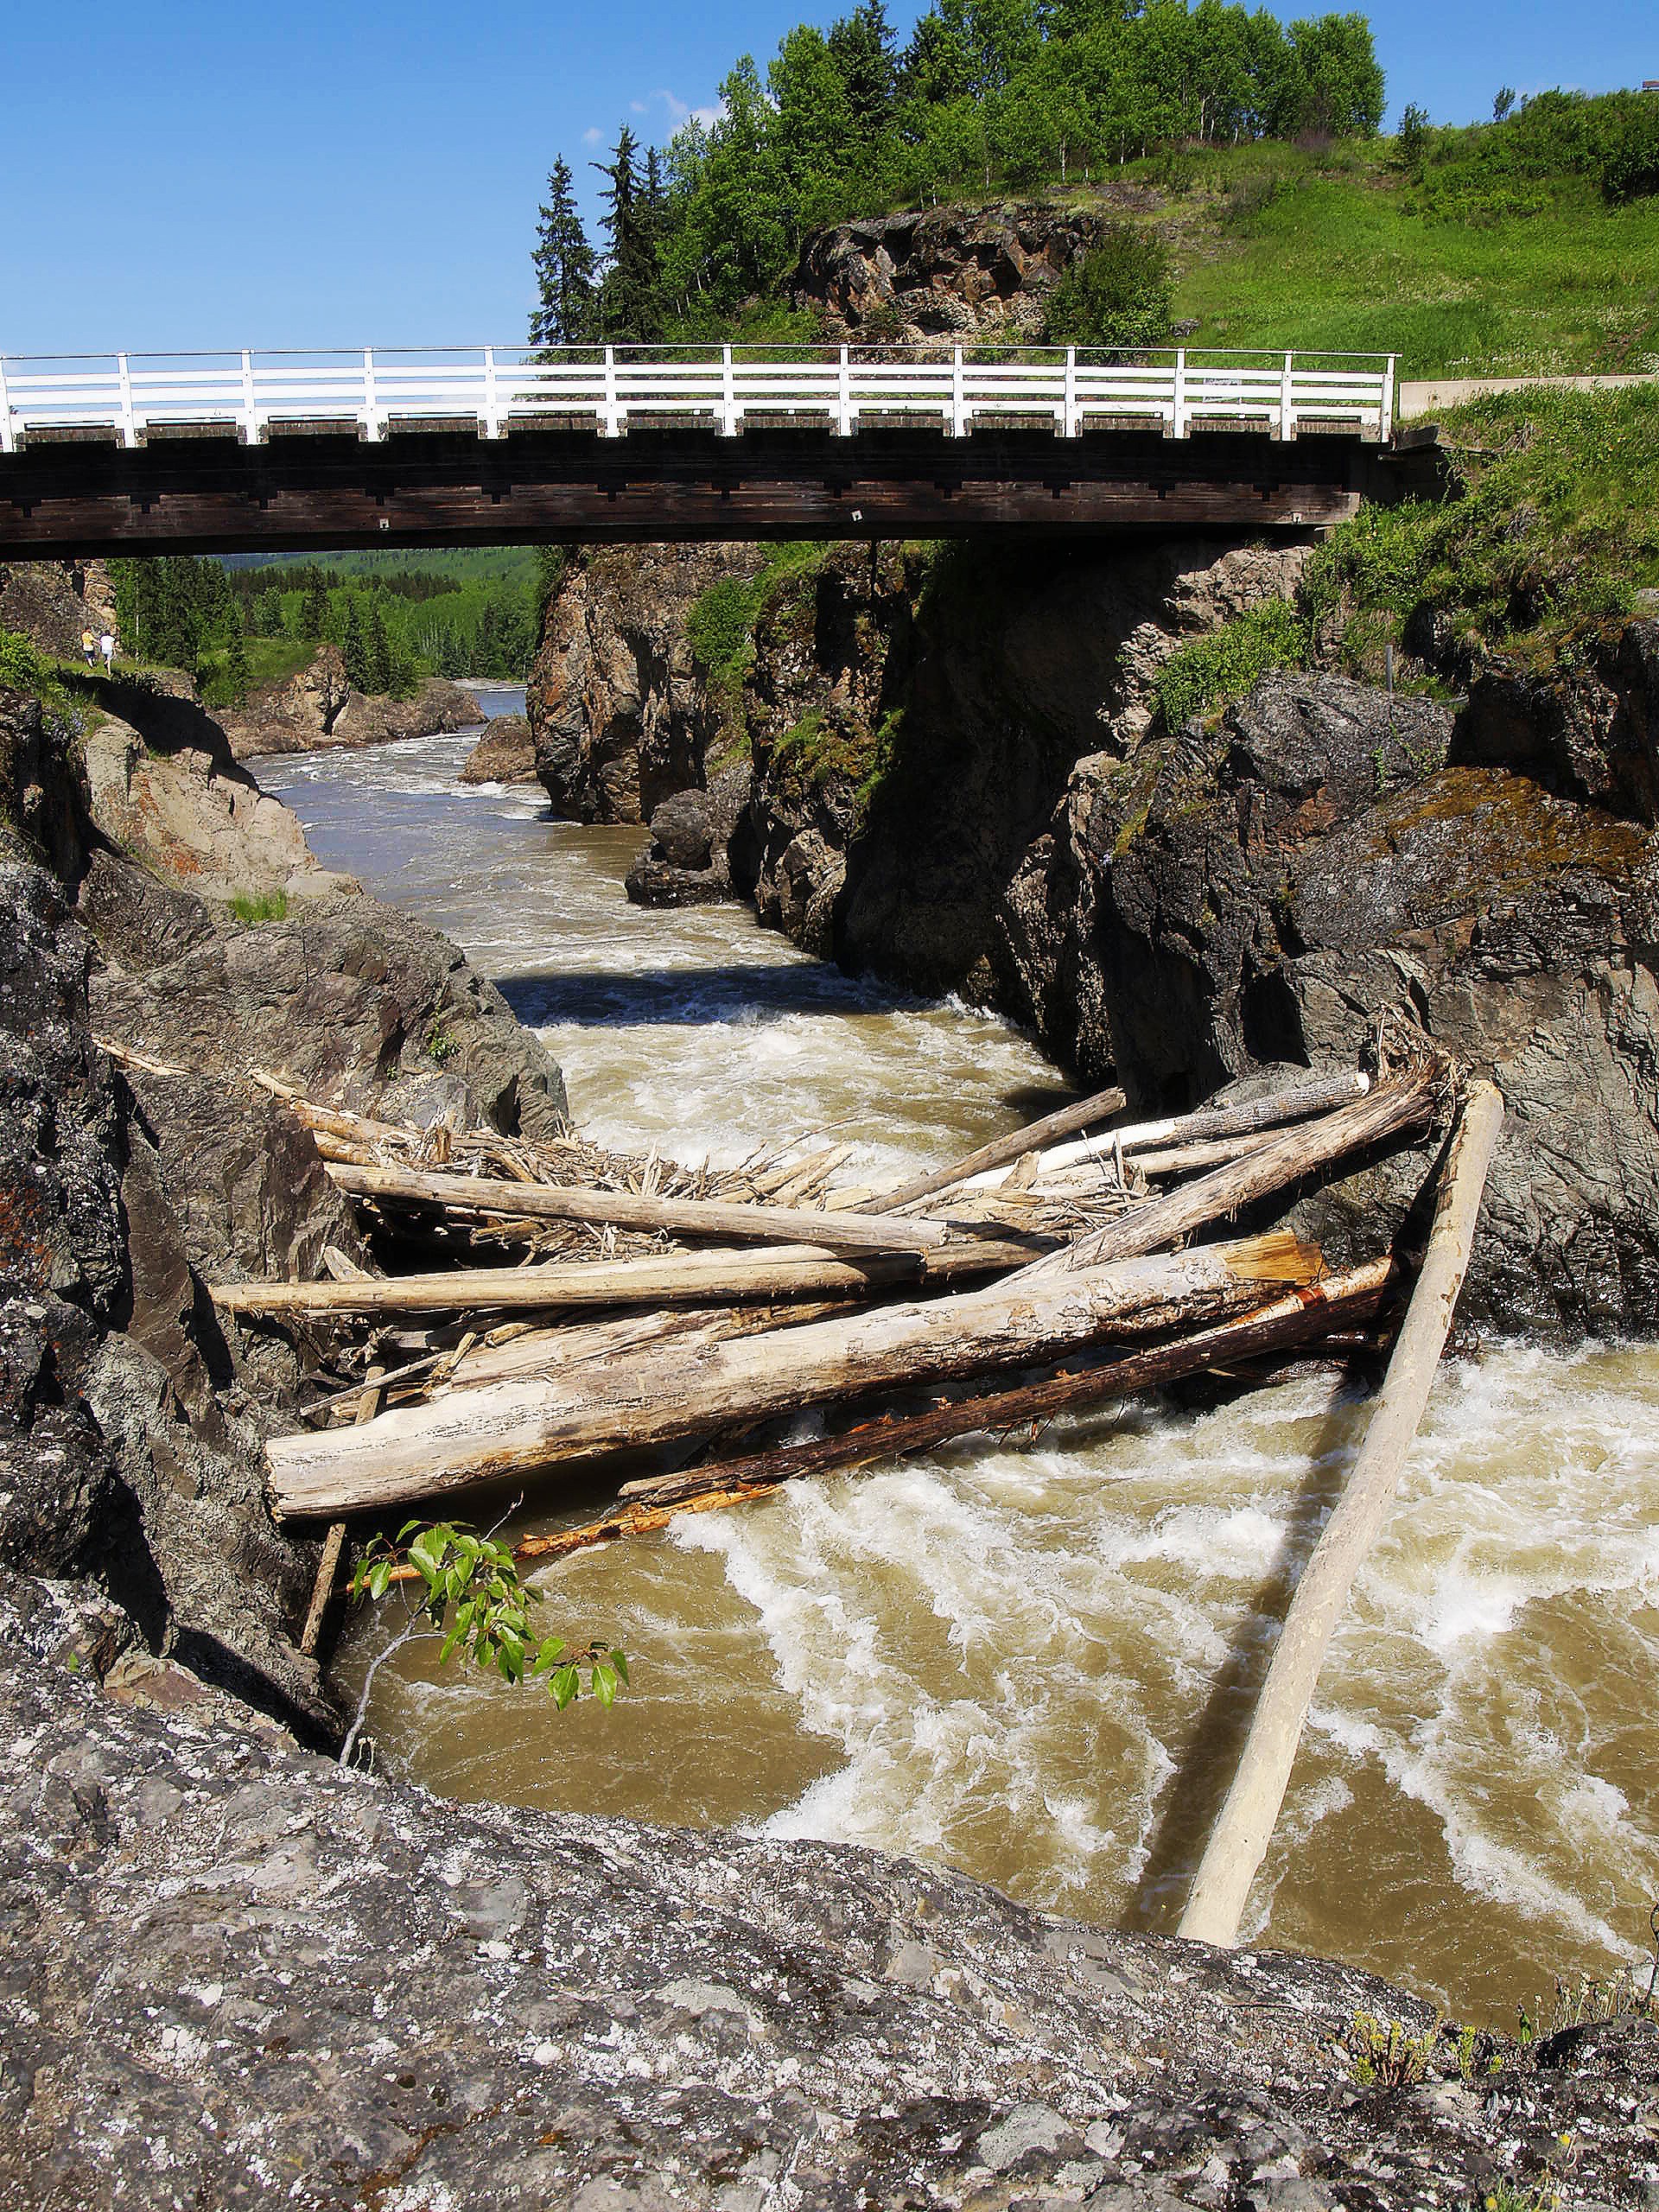
landscape, water, nature, track, bridge, river, transport, canyon, reservoir, waterway, trees, ruins, geological phenomenon, nonbuilding structure